Bernhard Keil

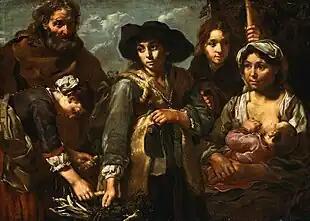
"Young Boy Selling Kindling Wood"

Bernhard Keil or Keyl (1624 – 3 February 1687) was a Danish Baroque painter who became a pupil of Rembrandt.